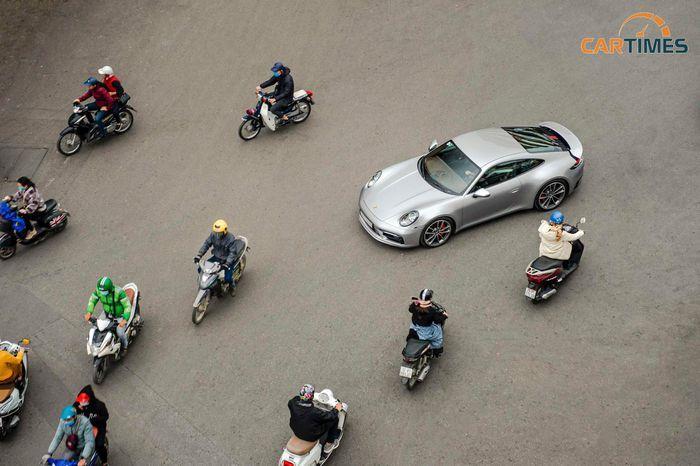
có một chiếc ô tô giữa giữa những cái xe máy